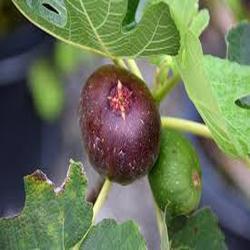
Label: Fig